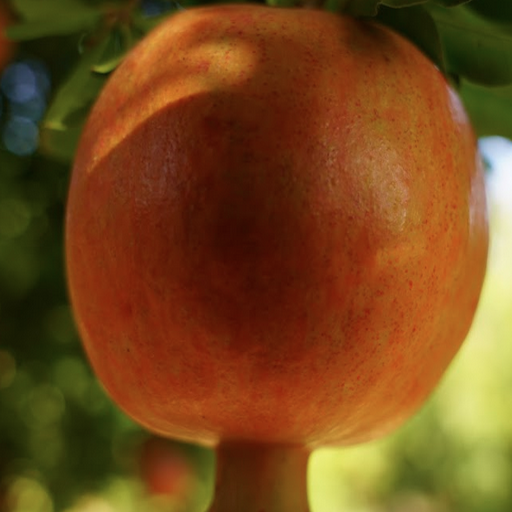
Label: Healthy